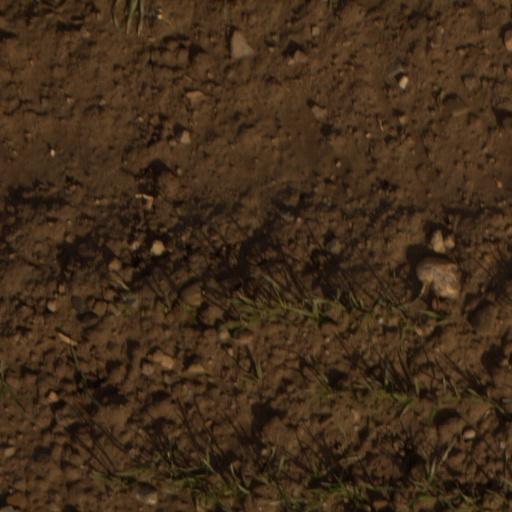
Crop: wheat